Borderlands (video game)

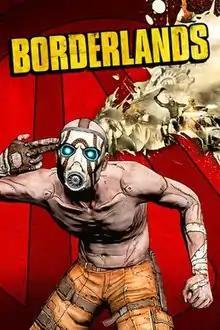
Cover art featuring a Psycho Bandit

Borderlands is a 2009 action role-playing first-person shooter video game developed by Gearbox Software and published by 2K. It is the first game in the "Borderlands" series. The game was released worldwide in October 2009 for the PlayStation 3, Xbox 360 and Microsoft Windows, with a Mac OS X version being released on December 3, 2010 by Feral Interactive. The game's story focuses on a group of four "Vault Hunters", who travel to the distant planet of Pandora to search for the "Vault", which is rumored to contain advanced alien technology and other priceless riches. The hunters piece together clues to find the Vault while battling the savage wildlife of Pandora, local bandits that populate the planet, and ultimately banding together to prevent the Atlas Corporation and its privately funded paramilitary forces from reaching the Vault first.